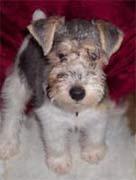
wire-haired_fox_terrier